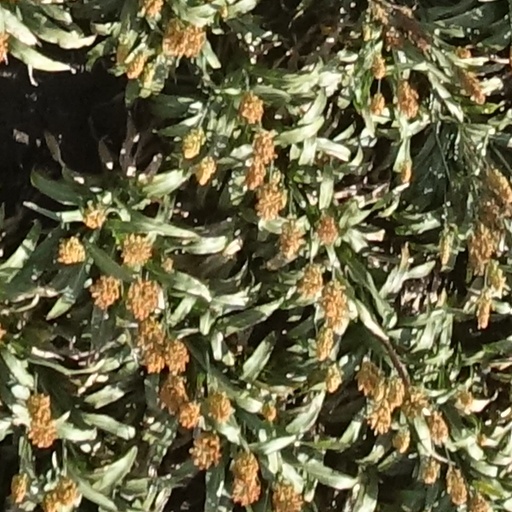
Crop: sorghum